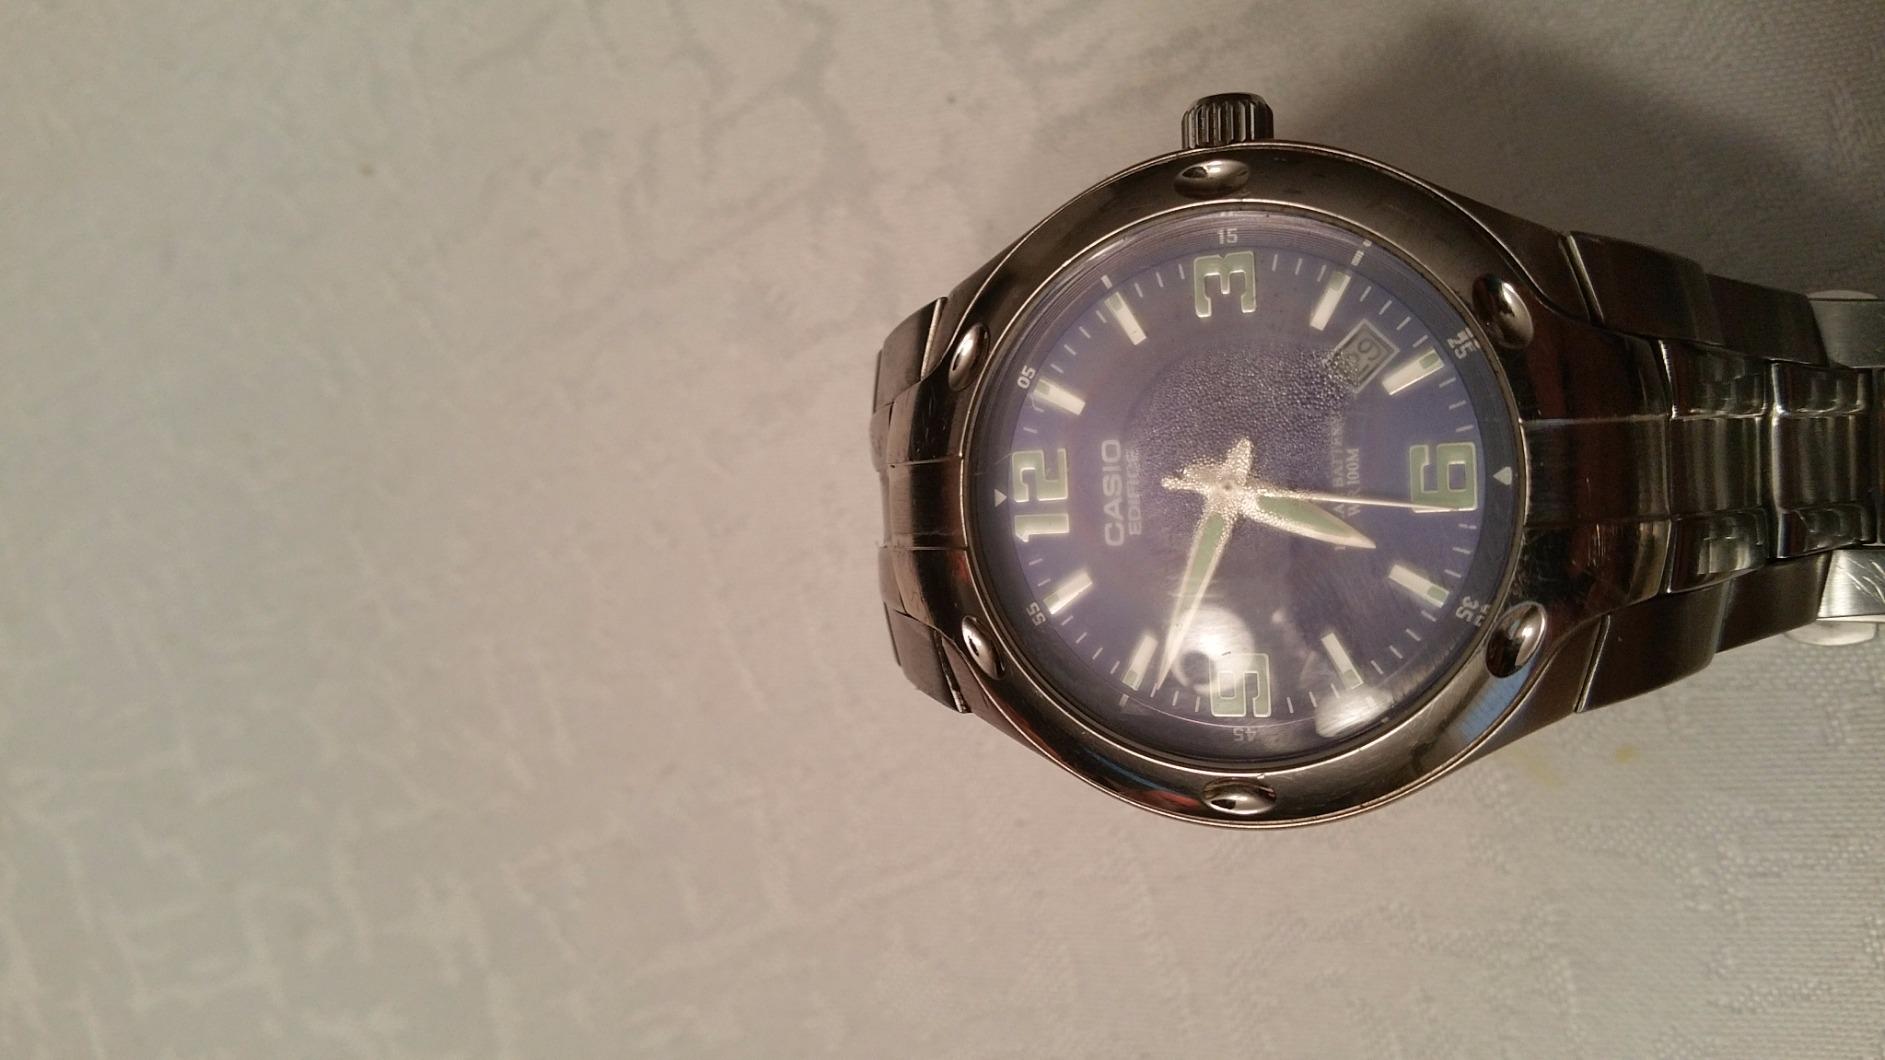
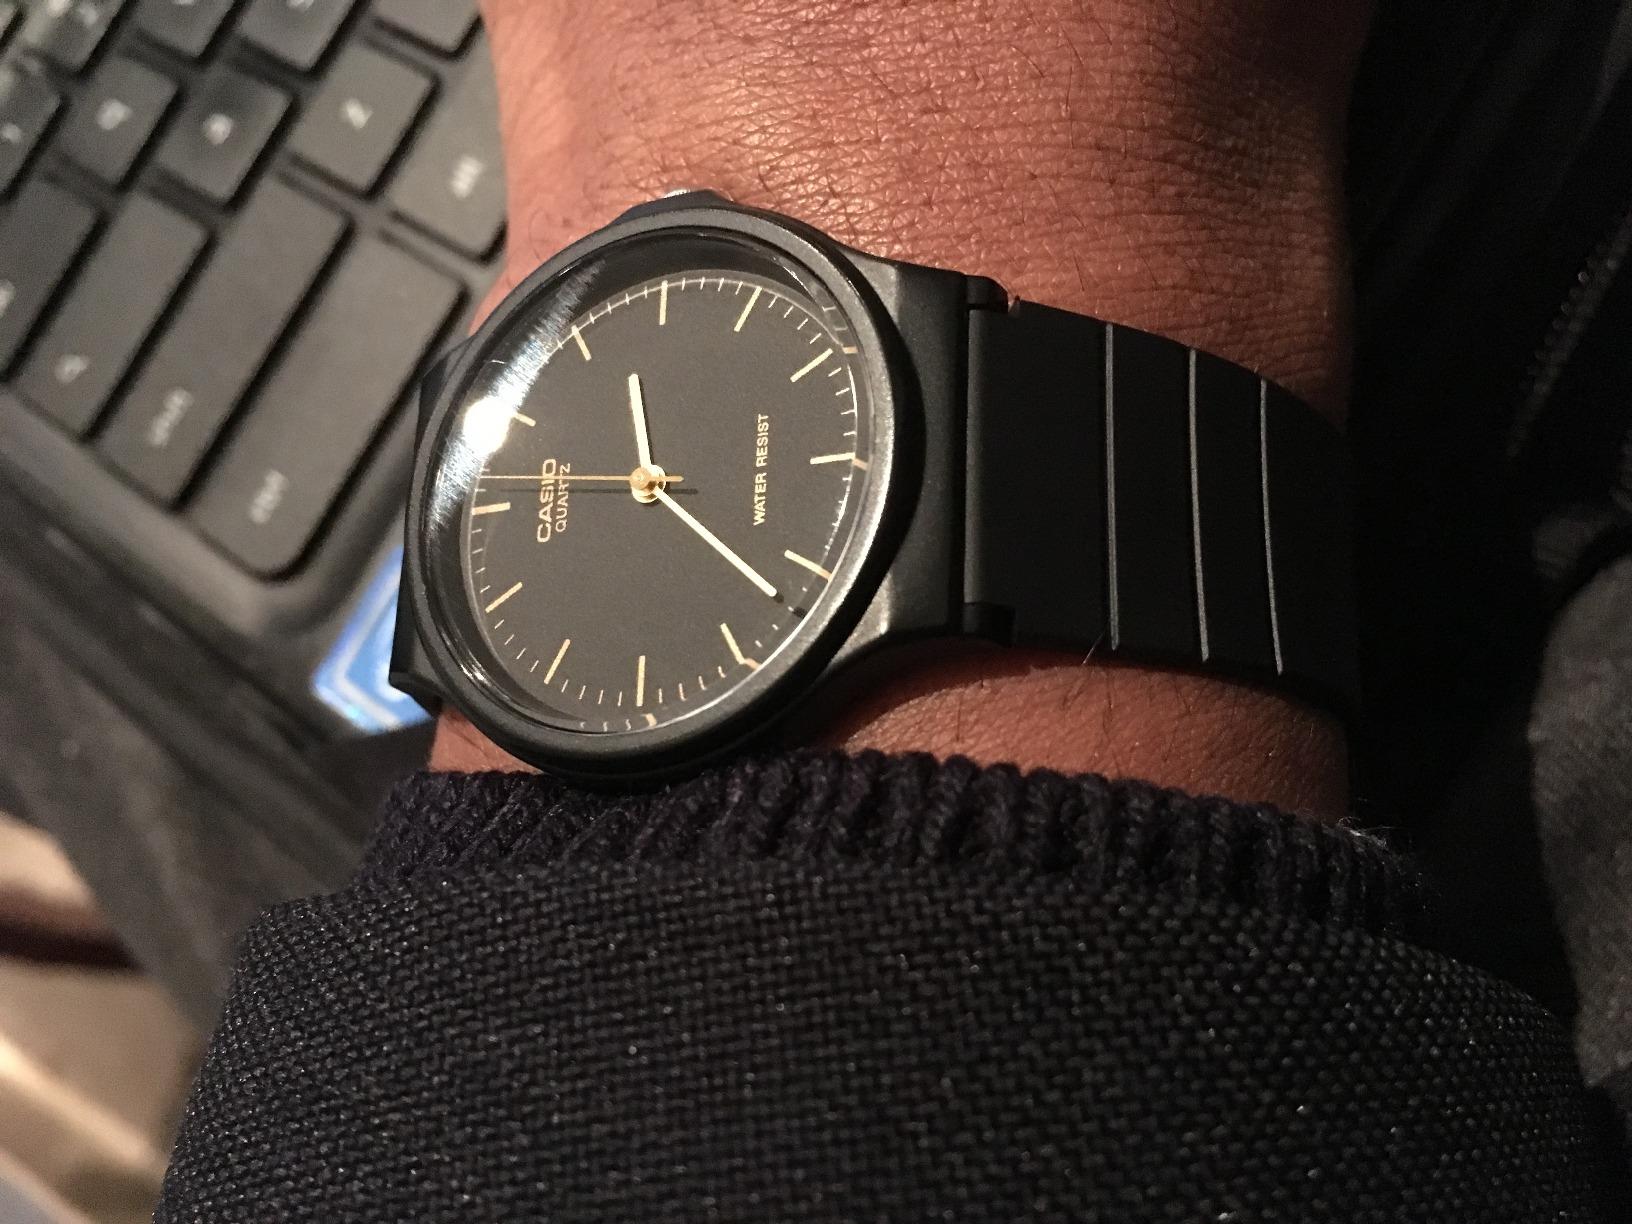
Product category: accessories_watch
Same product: no